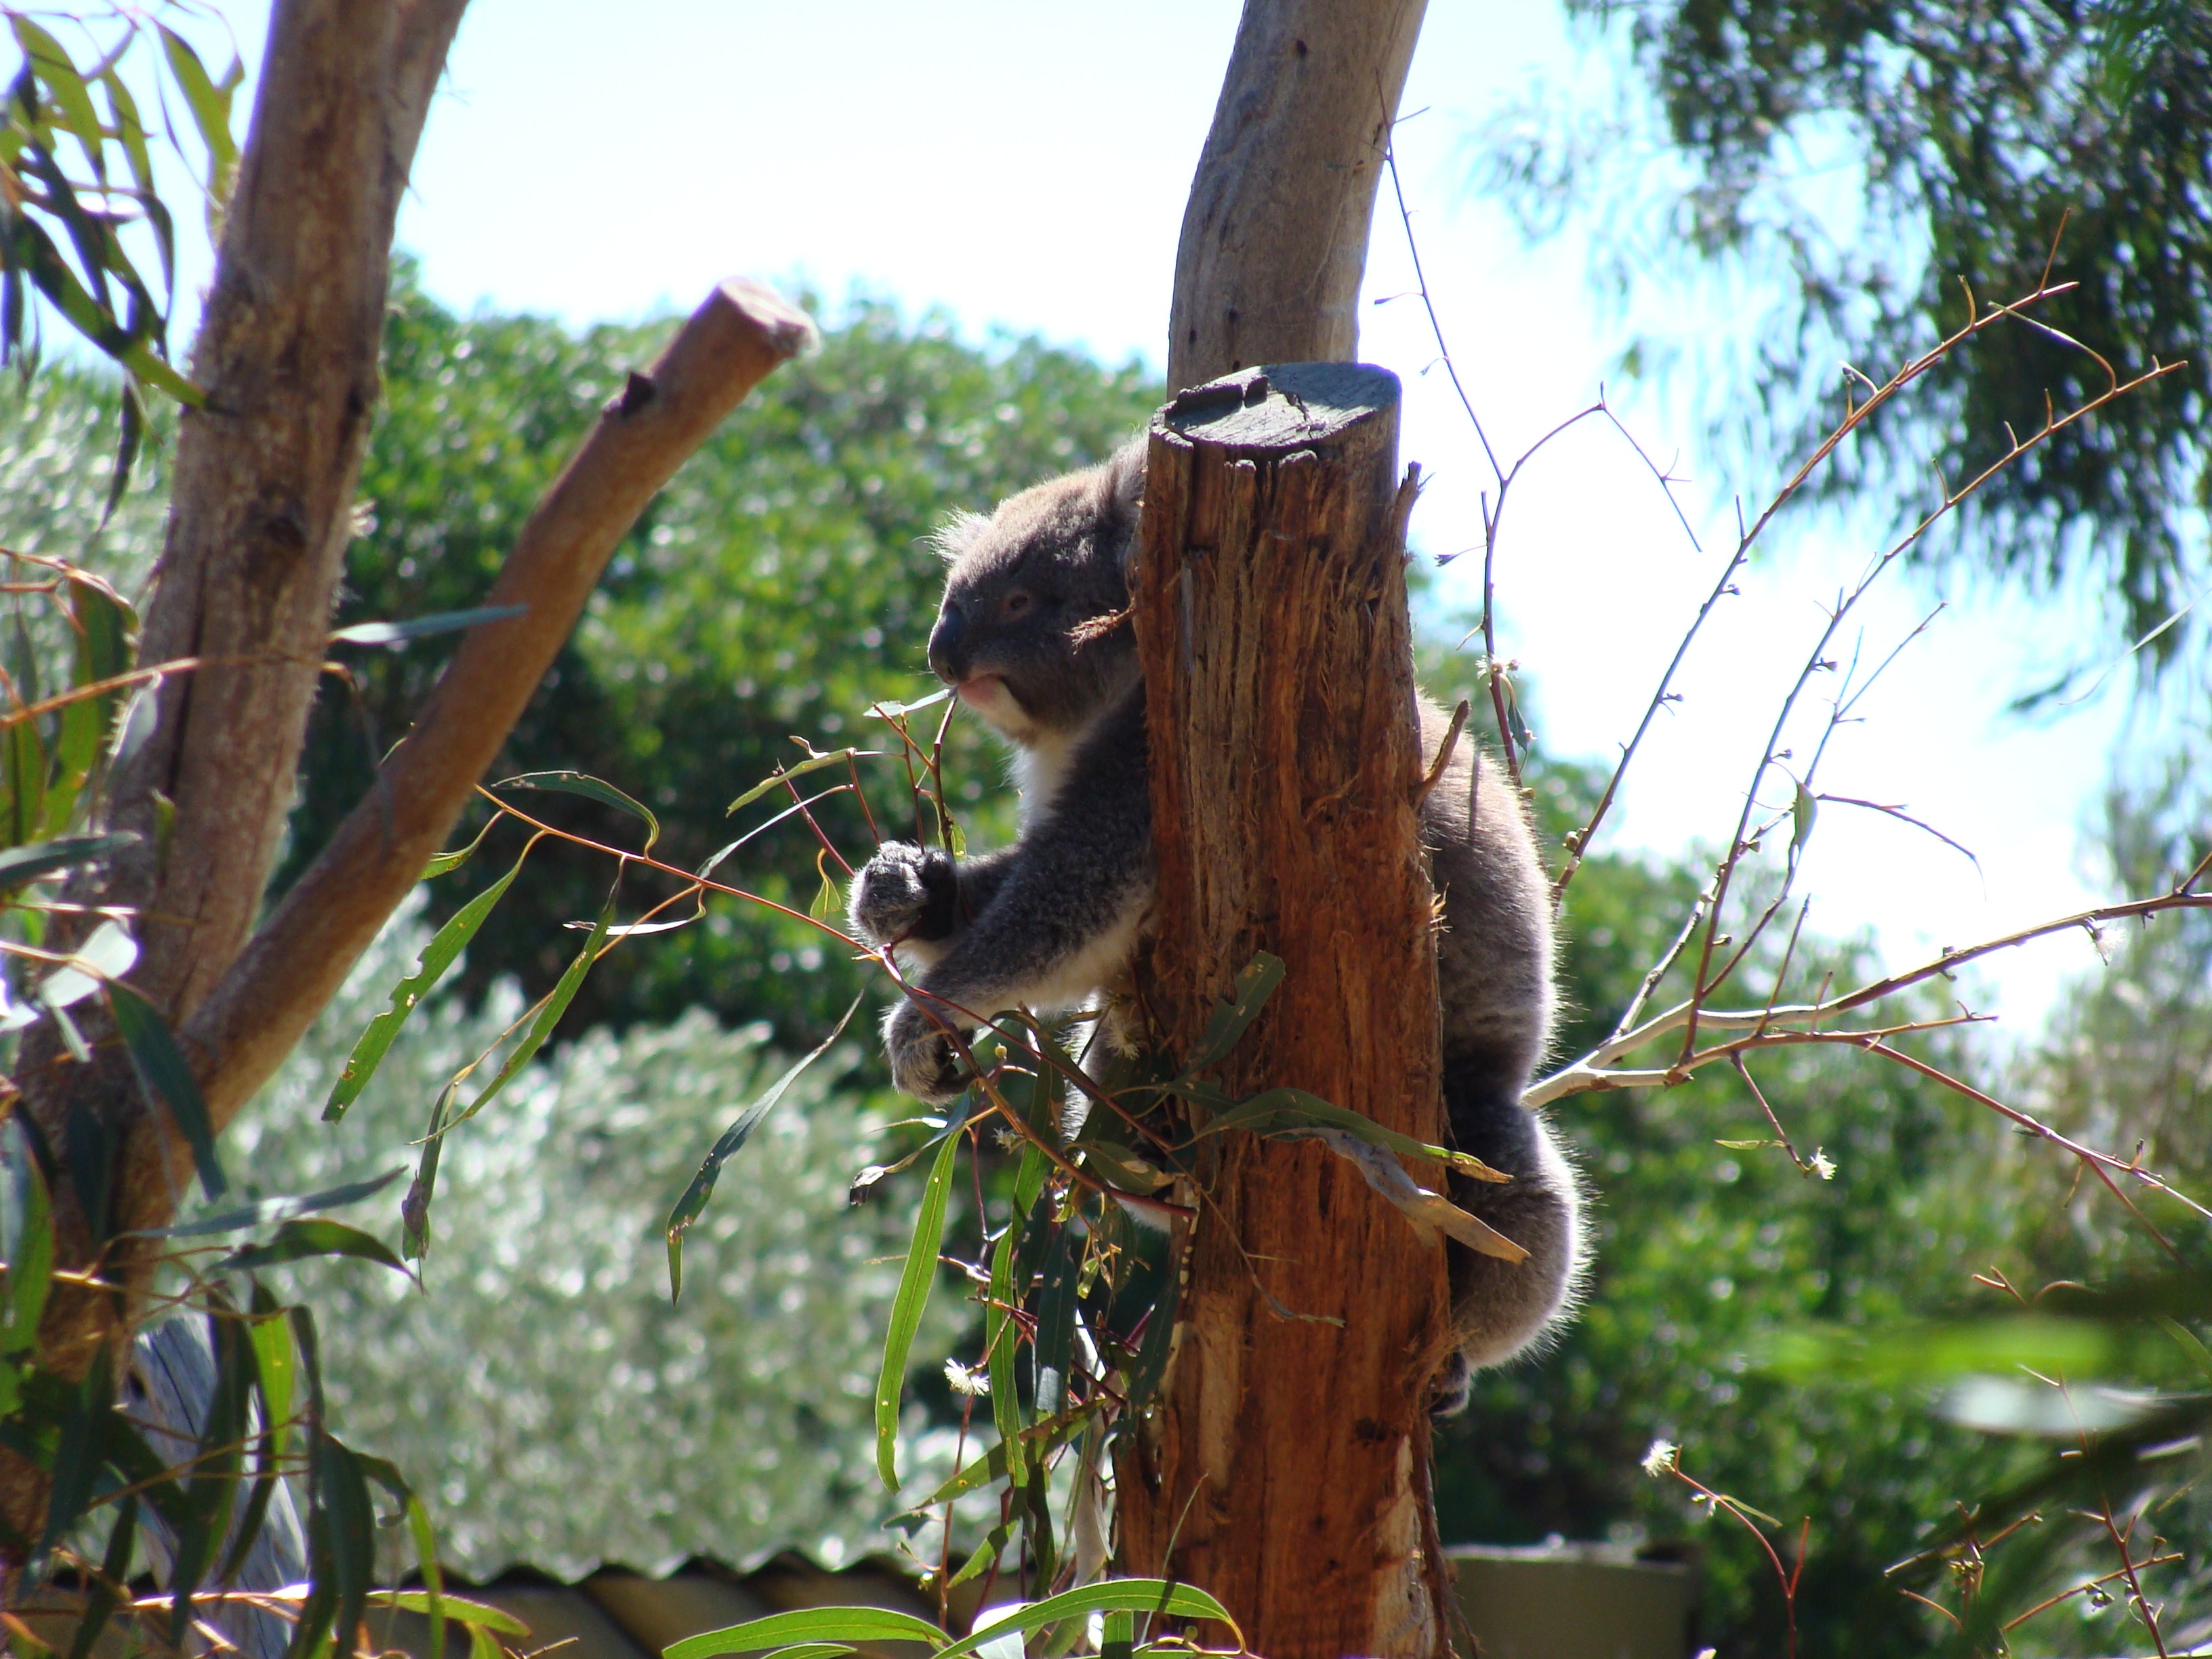
tree, branch, wildlife, zoo, jungle, mammal, fauna, australia, orangutan, rainforest, koala, in the world of animals, animals australia